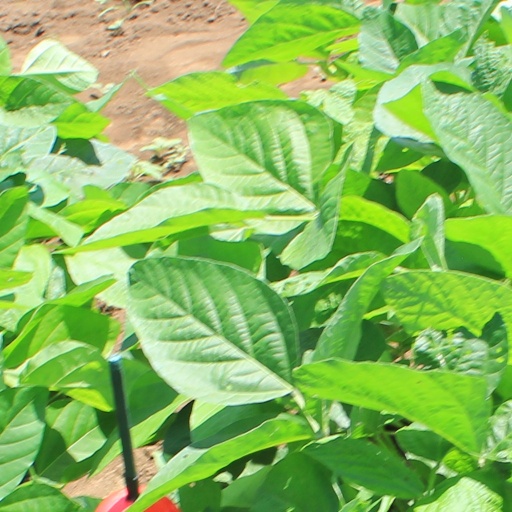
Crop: soybean